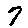
Label: 7